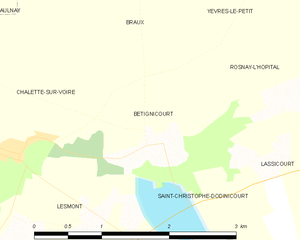
Carte des communes françaises: Bétignicourt